Zenith SupersPort

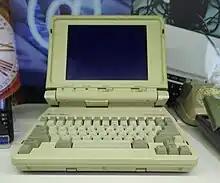
Zenith SupersPort, 8088 model

The SupersPort is a line of PC-compatible laptops manufactured by Zenith Data Systems and sold from 1988 to 1993. The first two main entries in the SupersPort line included either an Intel 80286 microprocessor clocked at 12 MHz or an 8088 processor clocked at 8 or 4.77 MHz, switchable. Later entries included the 386SX, 486SX and 486 processors. The SupersPort 286 in particular was one of the top-selling laptops of the late 1980s, although Zenith's position in this segment faltered by the early 1990s.